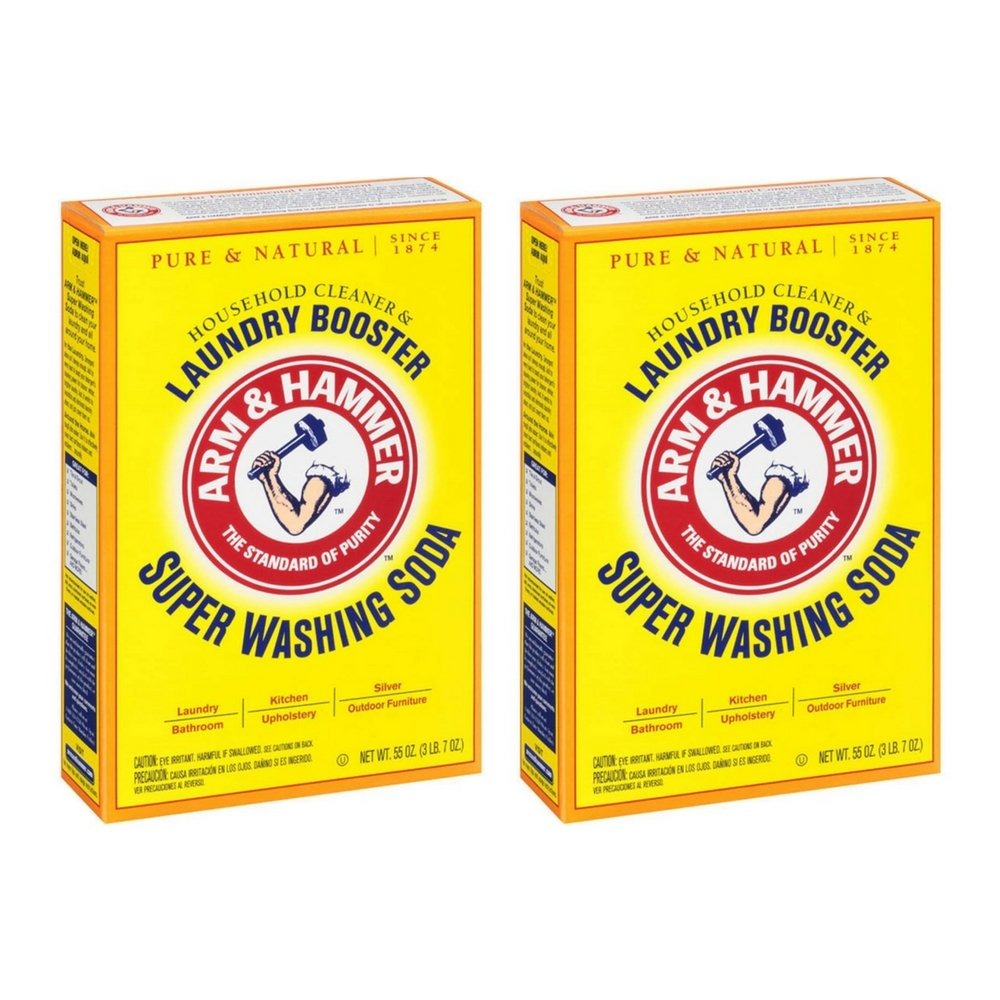
Item Name: Arm & Hammer, Super Washing Soda Detergent Booster - 55 oz by Arm & Hammer (2pack)
Value: 110.0
Unit: Ounce

Price: 14.5